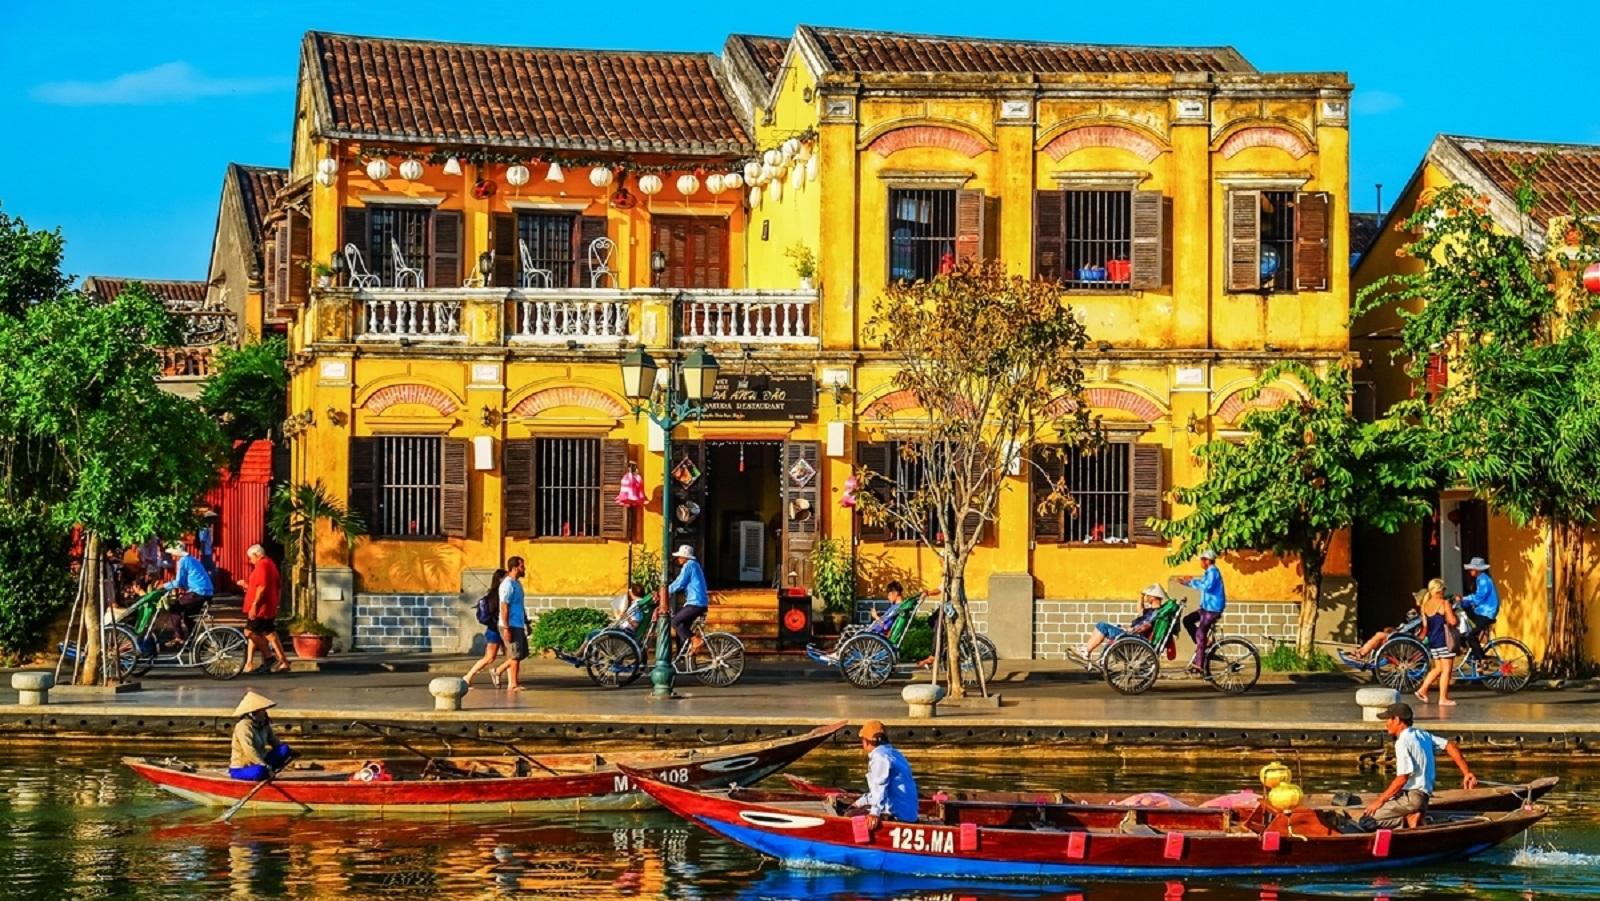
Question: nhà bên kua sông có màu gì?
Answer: nhà bên kia sông có màu vàng